Industrie und Glück

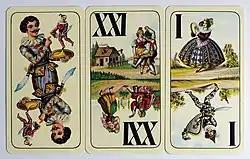
The "trull" from an Austrian Tarock Type A pack

Reprints of another early pattern, classified by the IPCS as the Type A pattern, are occasionally produced as limited editions. Like the Type B southern pattern, Type A was established by 1865 but had largely died out by the time of the First World War. Between 1910 and 1935, however, Piatnik produced a pack of cards using the Type A pattern, smaller in dimensions than the regular pack (52 x 97 mm as opposed to 63 x 113mm), ostensibly more suited for the smaller hands of women players and known as "Allerfeinste Damen Tarock" or "Ladies Tarock". A facsimile was produced by Piatnik in 2019.